British Rail Class 97

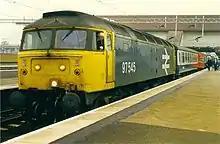
No.97545, formerly Class 47 No.47545, at Birmingham International station in 1989

These four locomotives were converted from Class 47 locomotives in 1989, and were used to haul test-trains throughout the country. Number 97561 was repainted in maroon livery and named ""Midland Counties Railway"" to commemorate the railway's 150th anniversary.